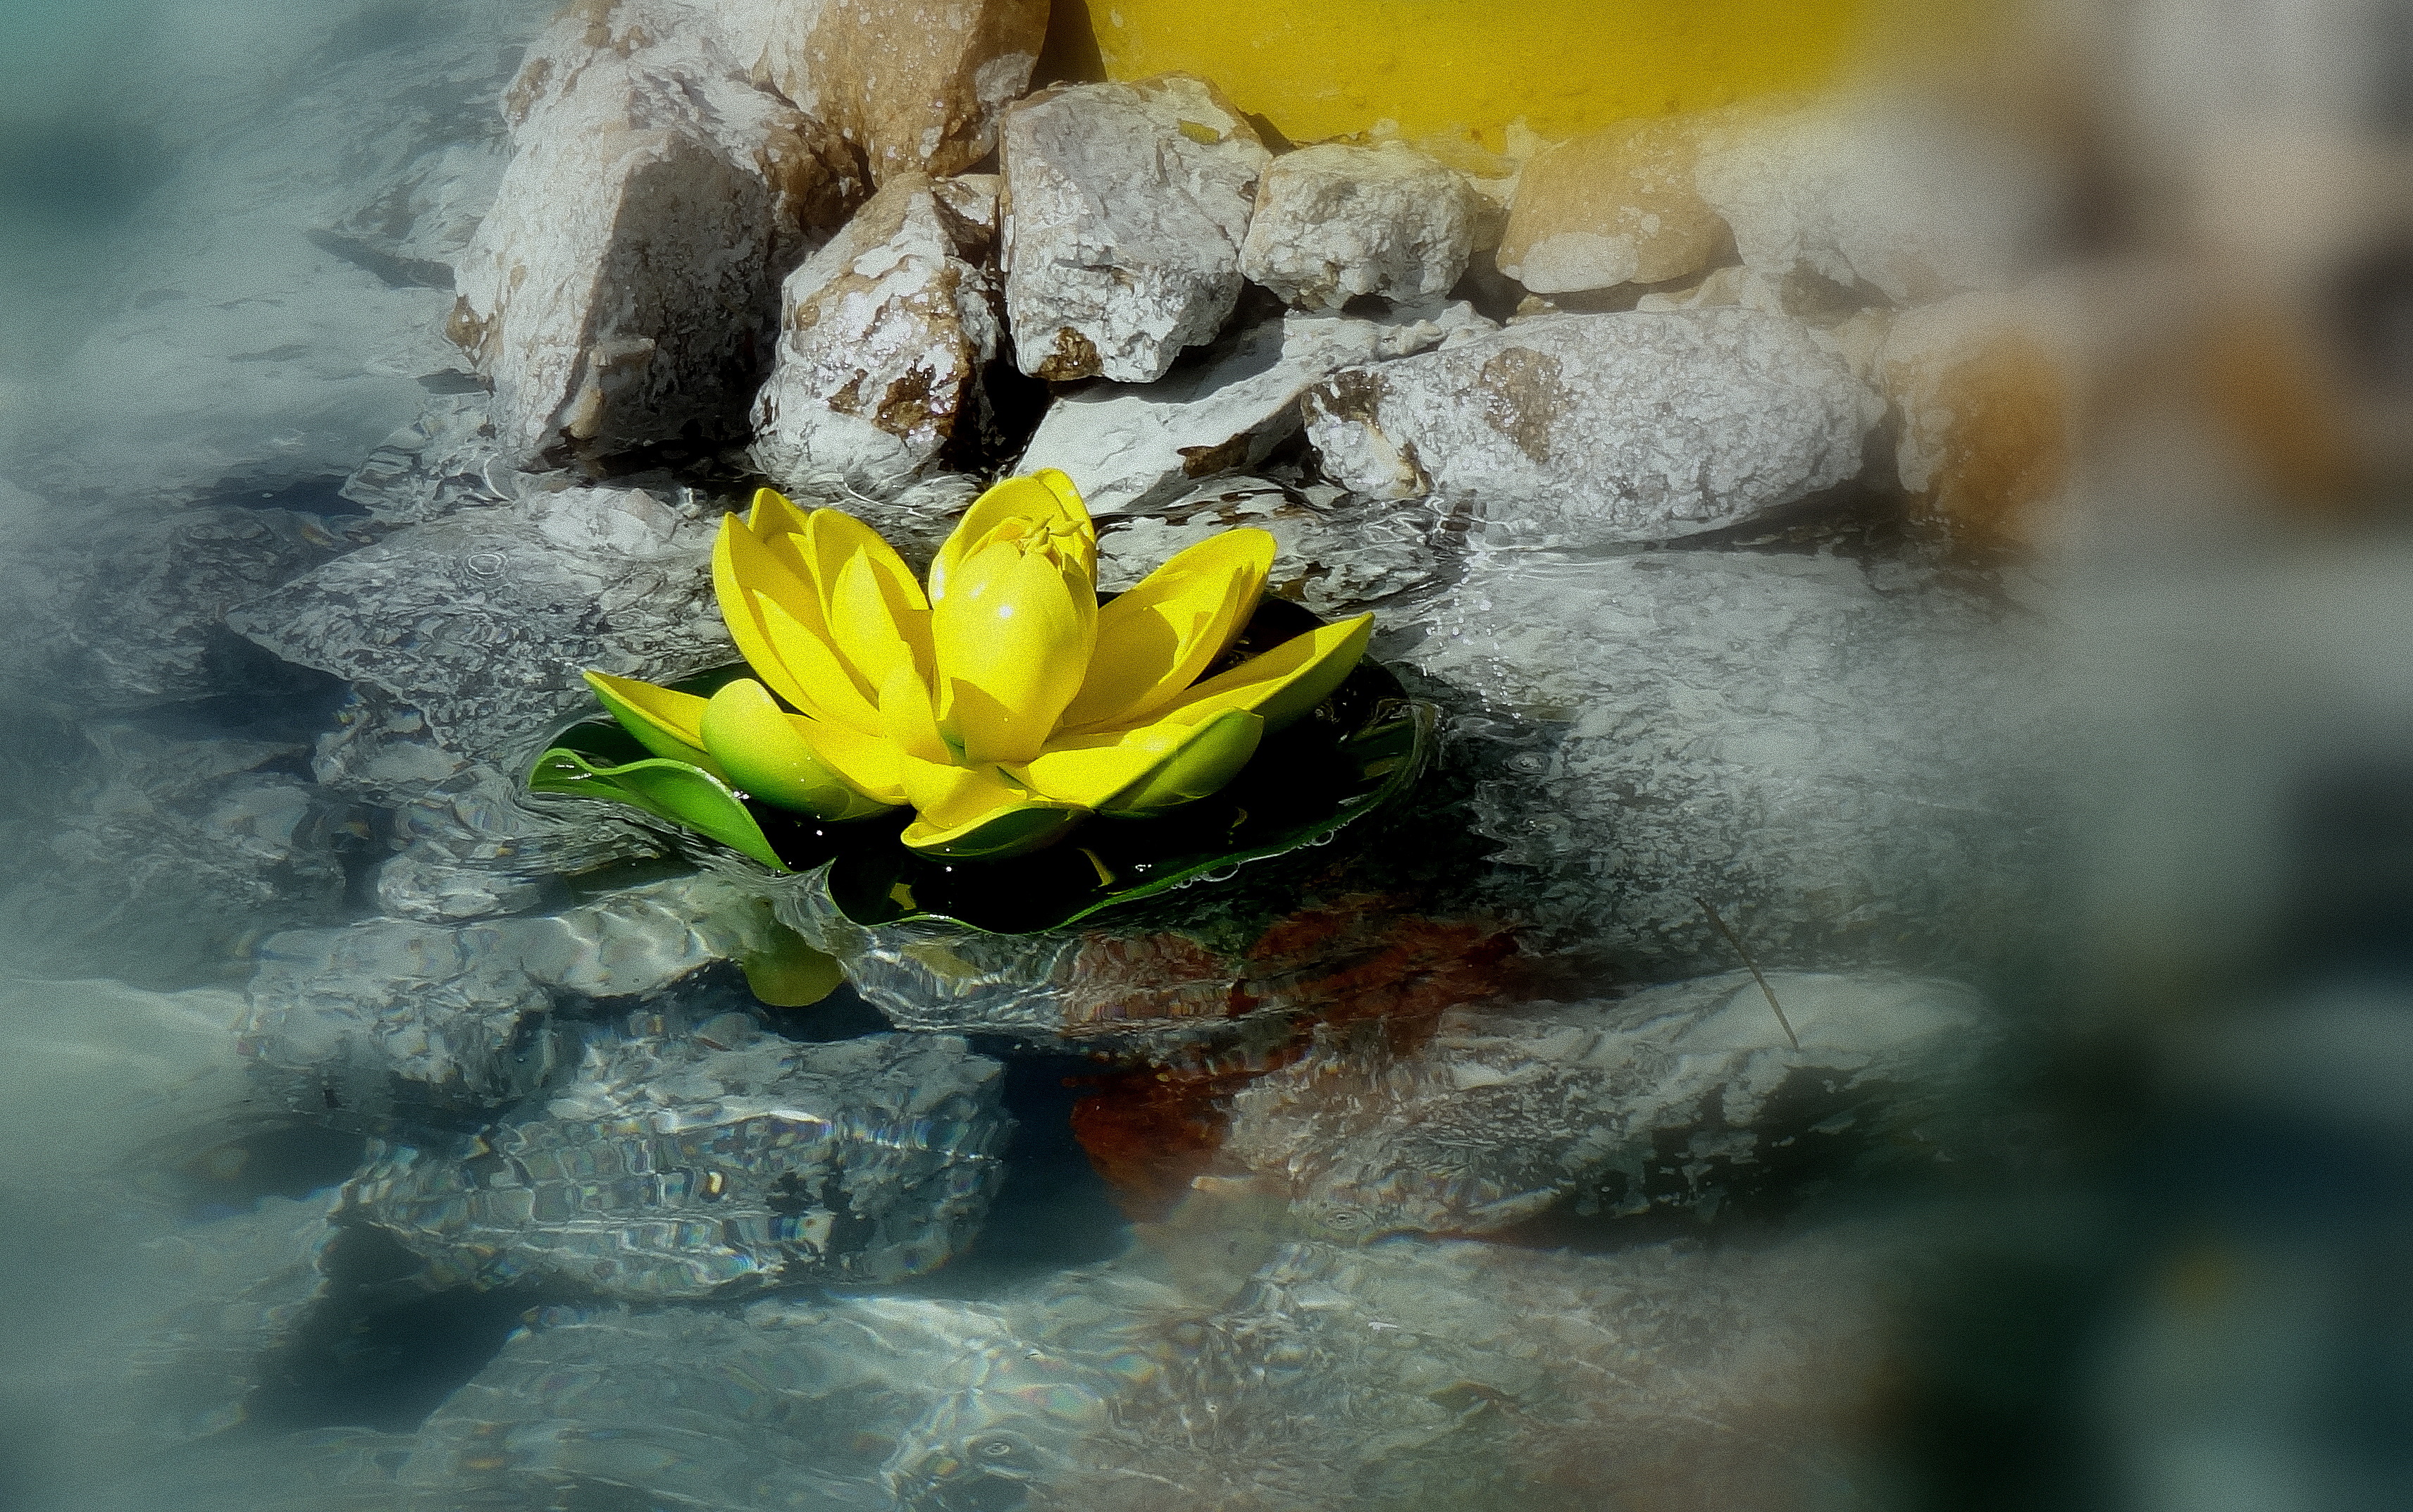
water, nature, rock, blossom, light, blur, plant, leaf, flower, bloom, wet, reflection, color, autumn, park, yellow, garden, flora, close up, outdoors, bright, lotus, beautiful, vibrant, macro photography, Yellow Lotus